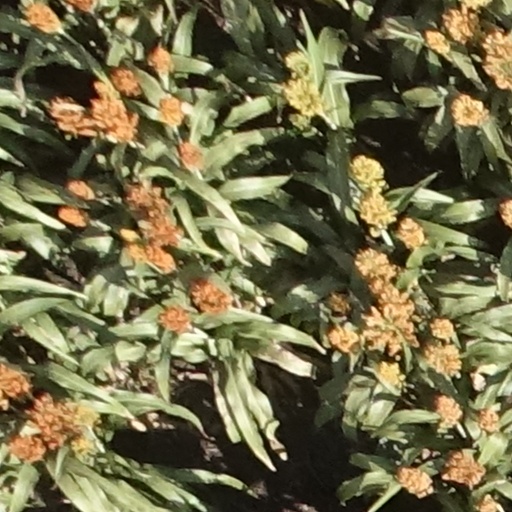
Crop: sorghum